Geiseltal (fossil deposit)

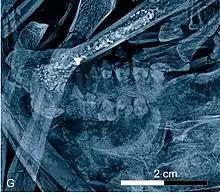
X-ray image of "Godinotia" from the Geisel Valley

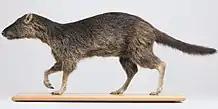
Live reconstruction of "Amphirhagatherium" from the Geisel Valley

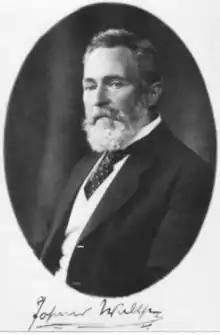
Johannes Walther, initiator of the scientific excavations in the Geisel Valley

While plants and sometimes also invertebrates were found in all areas of the coal seams, vertebrates were bound to certain, more restricted sites. A total of more than 80 sites are known, 36 of which contain a significant number of vertebrate remains. These are mainly located in the Lower and Middle Coal, with around twice as many sites in the Middle Coal as in the Lower Coal. The upper coal contained only one relevant site and was otherwise largely fossil-free, which is partly due to the diagenetic changes during the Pleistocene under the influence of periglacial conditions. No fossilization could be detected in the basal coal. The spatial distribution of vertebrate fossil sites reflects the conditions for the preservation of finds, which were not present to the same extent in the entire Geiseltal. As a result, the majority of vertebrate sites, especially those with complete skeletons or soft parts, are concentrated in the central and southern Geiseltal, mainly near the Neumark main sill and in the adjacent Wernsdorfer Kessel to the east. The majority of the sites are therefore located in the open-cast mines "Cecilie", "Leo", "Geiselröhlitz" and "Pfännerhall" and are spread over an area of around 20 km². The quality of the fossil preservation decreases sharply to the north and west and partly to the east.